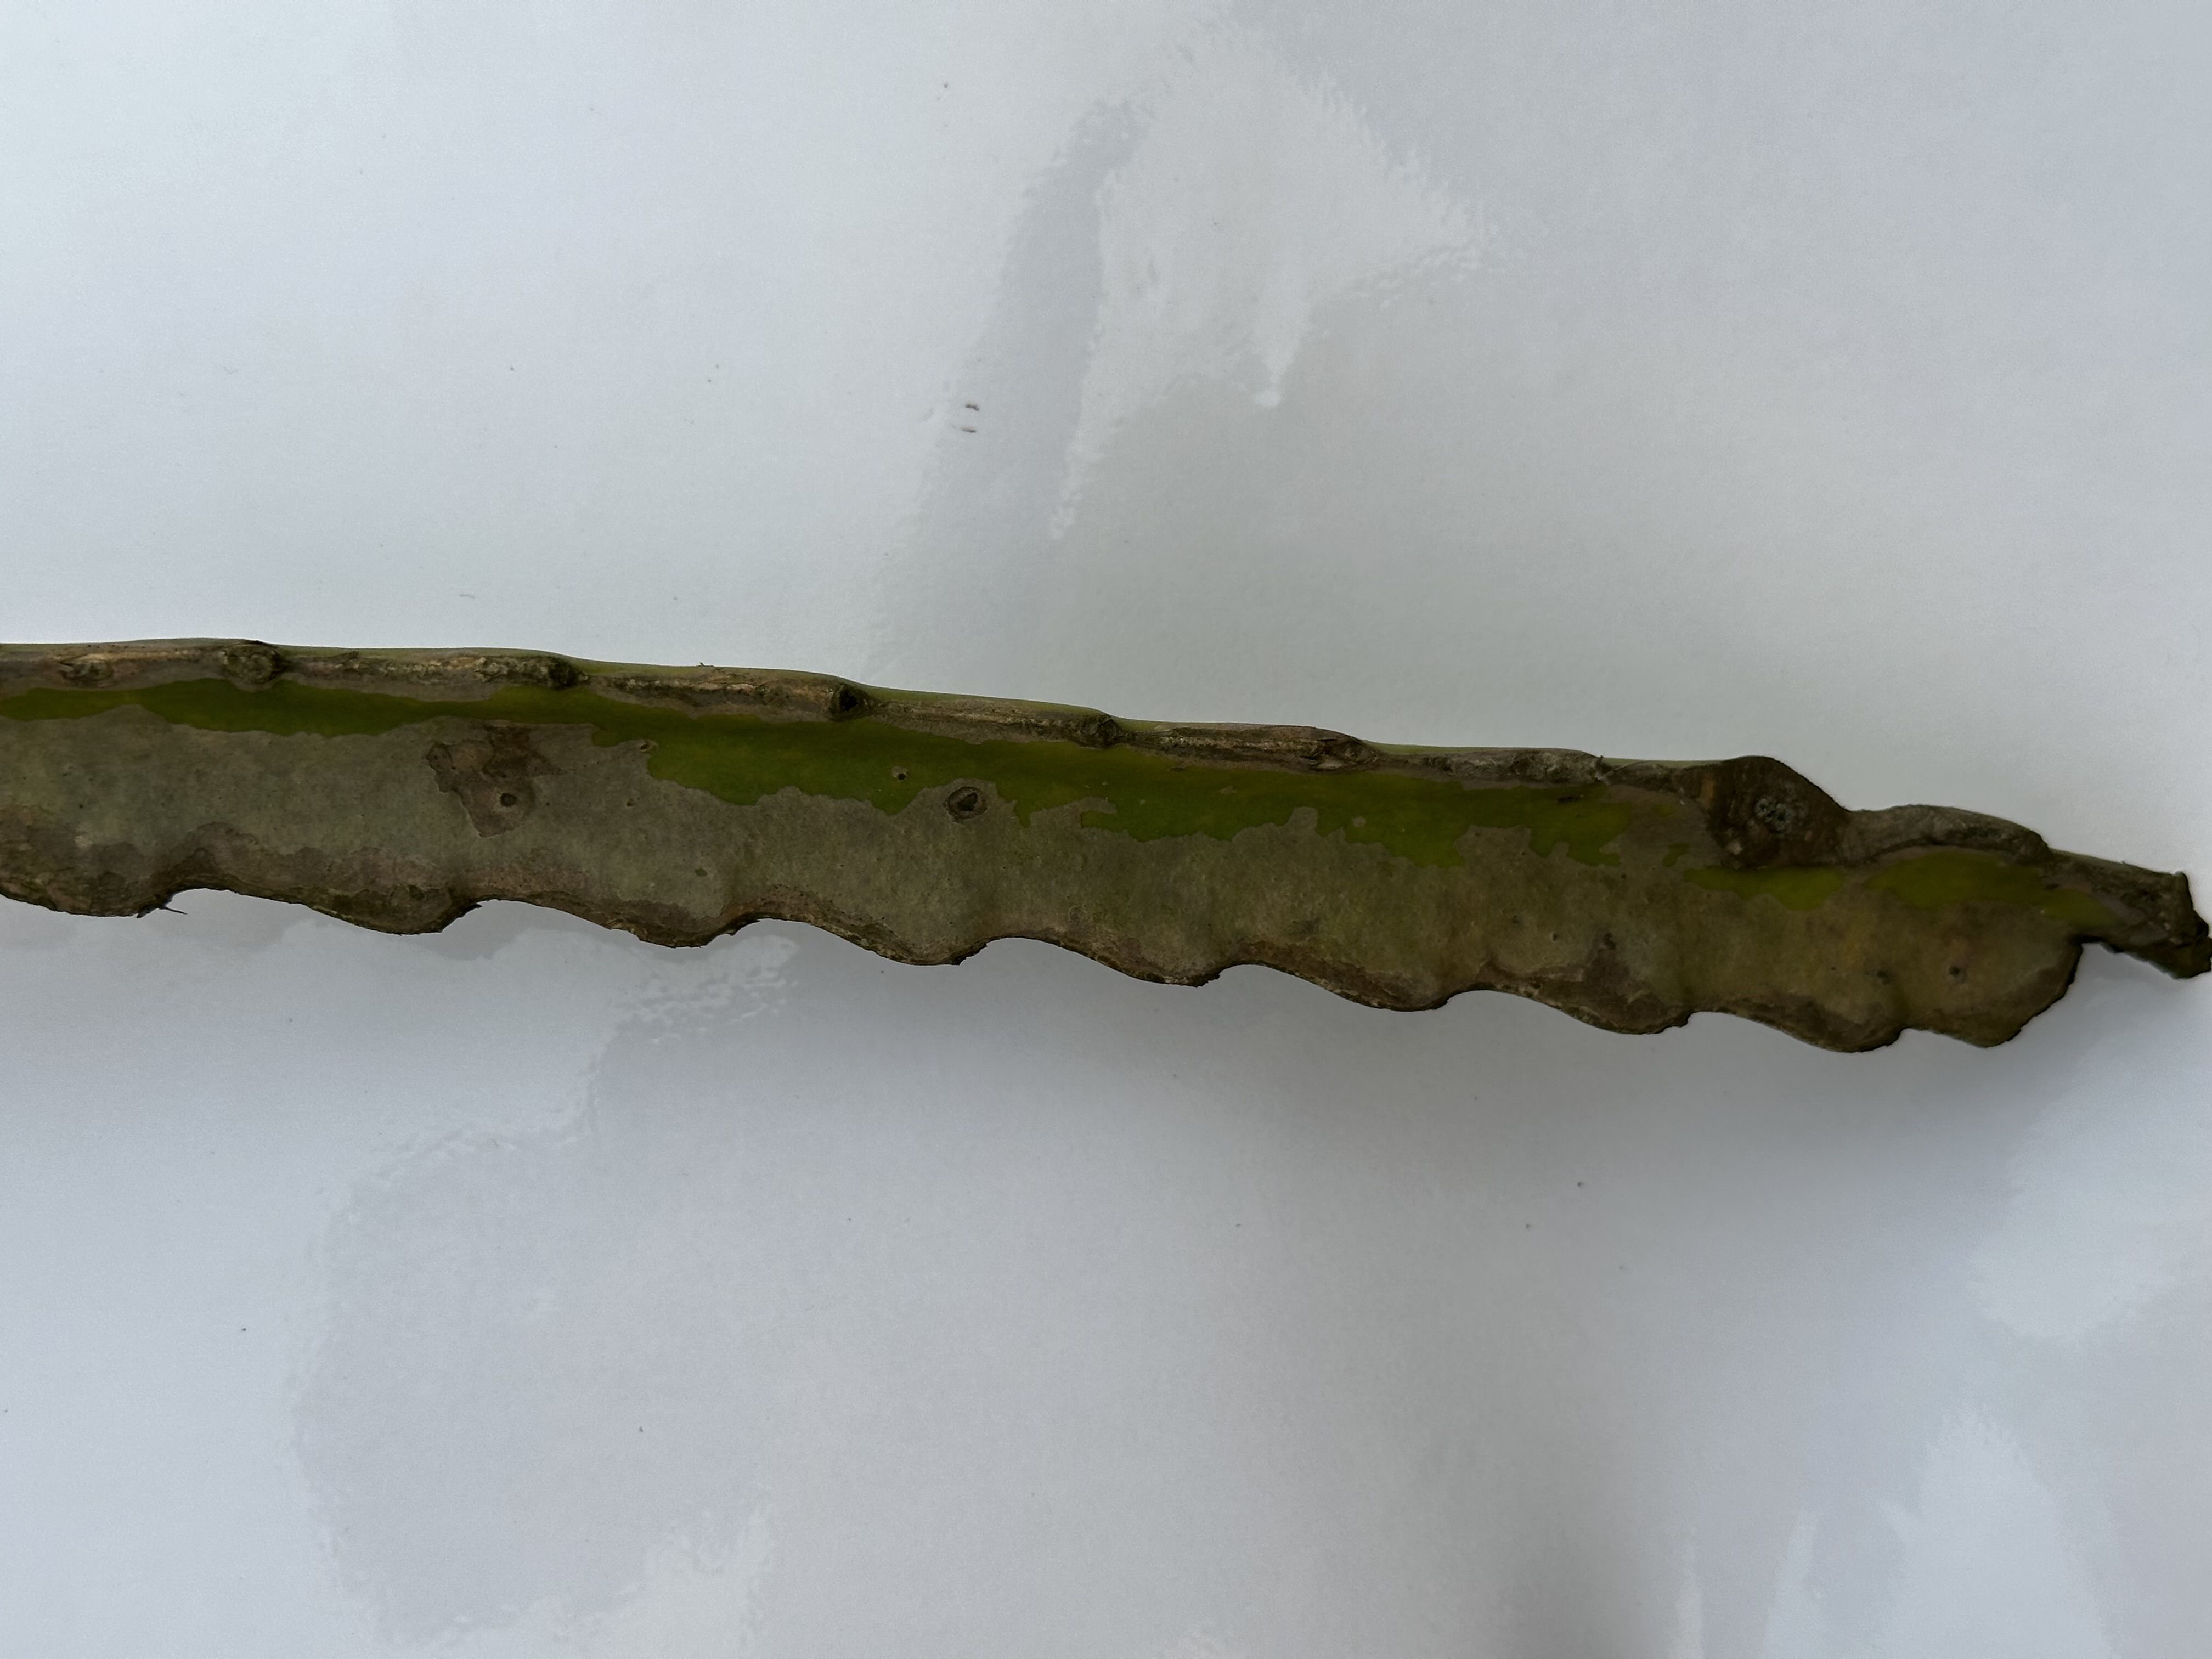
Label: Bad leaf